John Gosling (The Kinks musician)

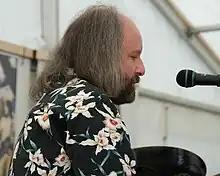
Gosling in 2009

John "The Baptist" Gosling (6 February 1948 – 4 August 2023) was a British keyboardist, pianist and vocalist, best known for being a member of the rock band the Kinks from 1970 to 1978, and was later a member of the Kast Off Kinks, a spin-off band composed of former members.